Mapungubwe Collection

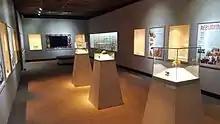
Interior of the Mapungubwe gold gallery

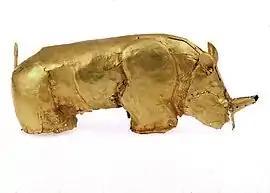
Close-up of the golden rhinoceros of Mapungubwe

The discovery of gold artefacts on Mapungubwe Hill in 1932 served as a catalyst for detailed academic research early in 1933 after the University of Pretoria had secured research rights from the government. Large-scale excavations were undertaken between 1933 and 1940, until research was disrupted by the outbreak of World War II. Intermittent excavations followed in the 1950s, which were then continued by more thorough stratigraphic excavations throughout 1960s up to the late 1990s. Over decades, these excavations and scientific findings were largely held within academia and rarely reached public knowledge. The collection was assembled over 80 years of excavations by the University of Pretoria, although minor collections of Mapungubwe material are housed at several other institutions throughout South Africa. In 2003, with the declaration of Mapungubwe by UNESCO as a World Heritage Site, a suspension was placed on all excavations at Mapungubwe, a decision which is still in place as of 2016.